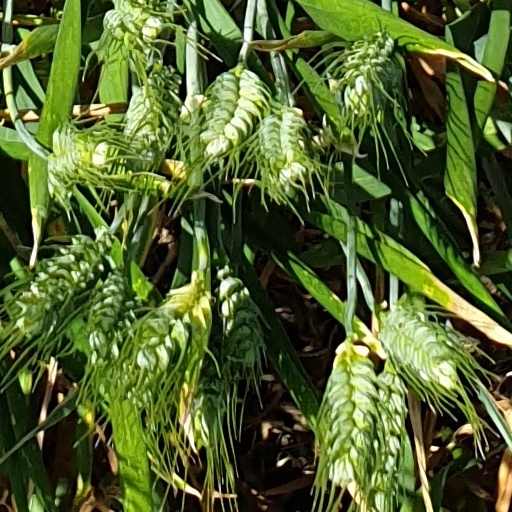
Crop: wheat